Elks Club and Store Building–Dickinson Lodge No. 1137

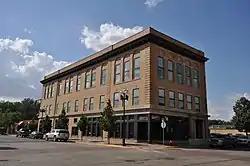

The Elks Club and Store Building—Dickenson Lodge #1137, also known as Elks Club or Elks Building, is an Early Commercial building in Dickinson, North Dakota, United States. It was built in 1913. It has been used as a meeting hall, a specialty store, and a business. The building was listed on the National Register of Historic Places in 2008.